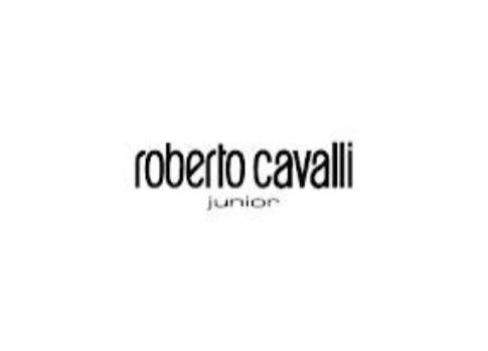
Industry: Clothes